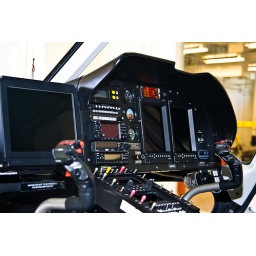
LAPD Airship in the new black and white colors - N662PD @ Van Nuys Airport Open House